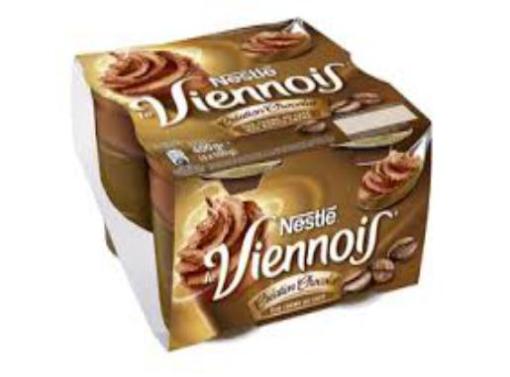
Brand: le viennois
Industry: Food